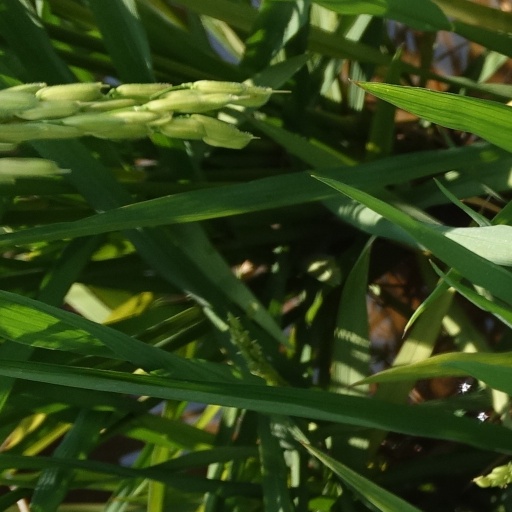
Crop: rice